Hog maw

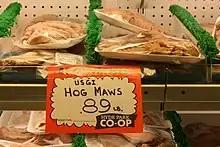
Hog maw on sale

Hog maw is the stomach of a pig prepared as food. More specifically, it is the exterior muscular wall of the stomach organ (with interior, lining mucosa removed) which contains no fat if cleaned properly. It can be found in American, soul food, Chinese, Pennsylvania Dutch, Mexican, German, Portuguese, Italian and Vietnamese dishes. In addition, it can be prepared in various ways including stewed, fried, baked, and broiled.